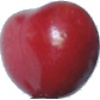
Label: Cherry 2